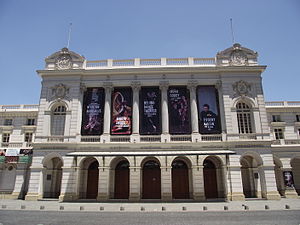
Chile / Kultur / Scenekunst
Teatro Municipal i Santiago
Chile, officielt Republikken Chile, er et land i Sydamerika. Chile er klemt inde mellem Andesbjergene i øst og Stillehavet i vest. Det grænser op til Peru i nord, Bolivia i nordøst, Argentina i øst og Drakestrædet i syd. Chile omfatter også territorierne Juan Fernández, Salas y Gómez, Desventuradas og Påskeøen. Chile gør også krav på et 1,25 millioner km² stort område af Antarktis. Disse krav er dog suspenderet under Antarktistraktaten.